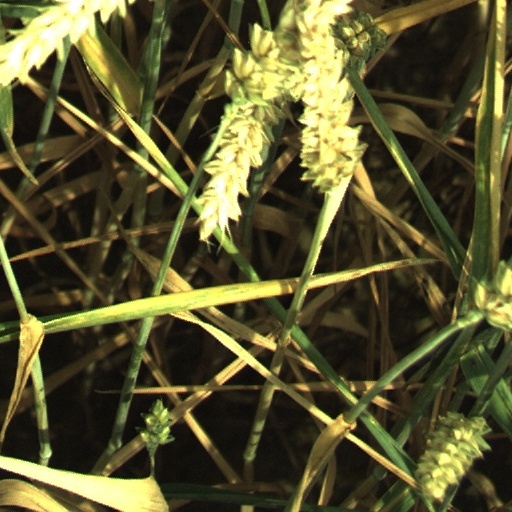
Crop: wheat